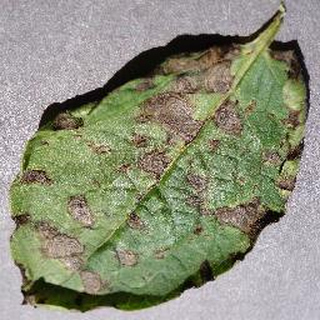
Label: potato_early_blight